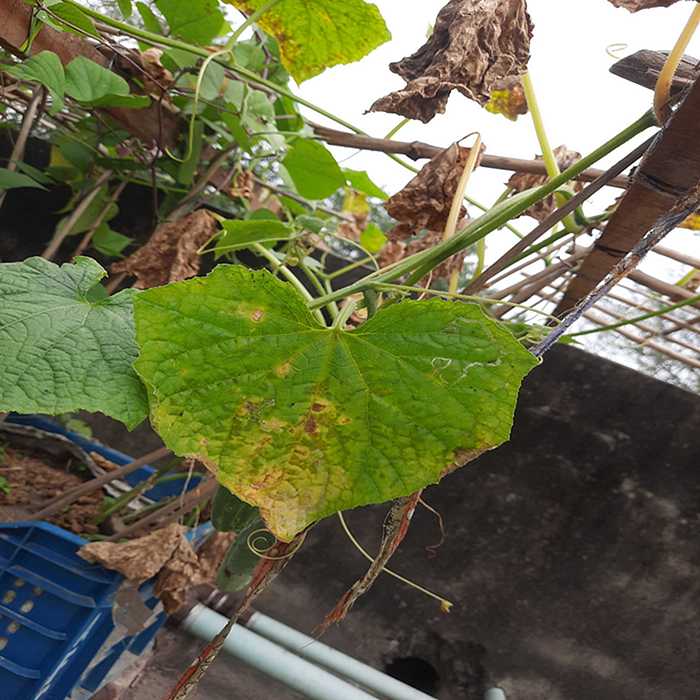
Plant: Cucumber
Label: Anthracnose lesions